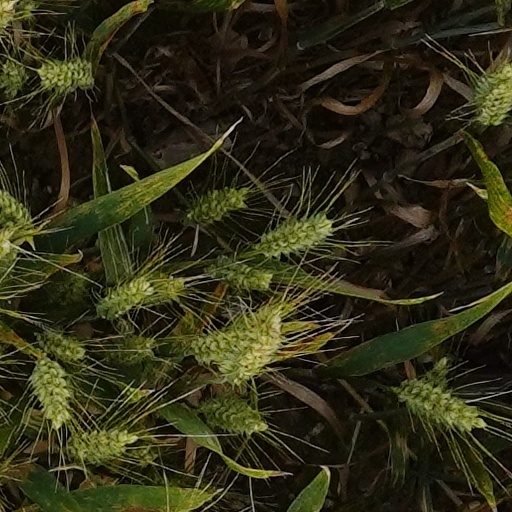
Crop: wheat